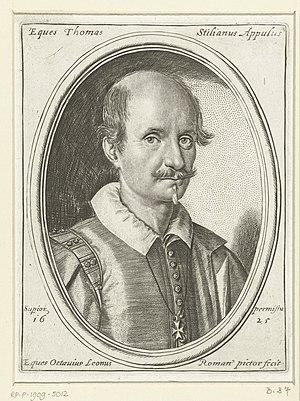
Tommaso Stigliani est un poète et écrivain italien.